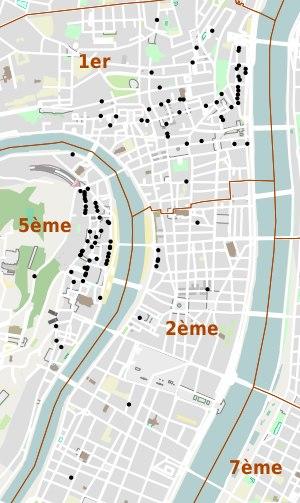
Cet article recense les traboules de Lyon, en France. Une traboule est un passage reliant des cours d'immeubles et qui permet de se rendre d'une rue à une autre.